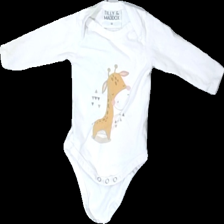
View: front
Type: Top
Category: Children
Brand: Not in the list
Brand text on label: tilly&maddox
Colors: White, Pink, Beige
Material: 100% cotton
Pattern: Animal print
Cut: Regular
Size: 56
Season: All
Damage: outwashed print
Price range: <50
Recommended usage: Reuse